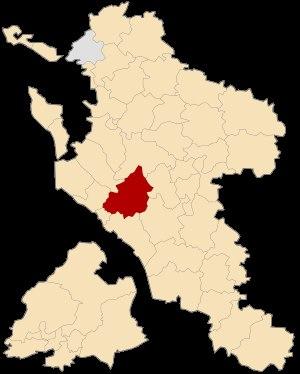
Le canton de Saujon est une division administrative française située dans le département de la Charente-Maritime et la région Nouvelle-Aquitaine.